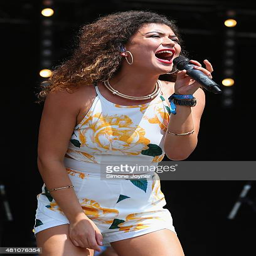
pop artist performs live during day of festival